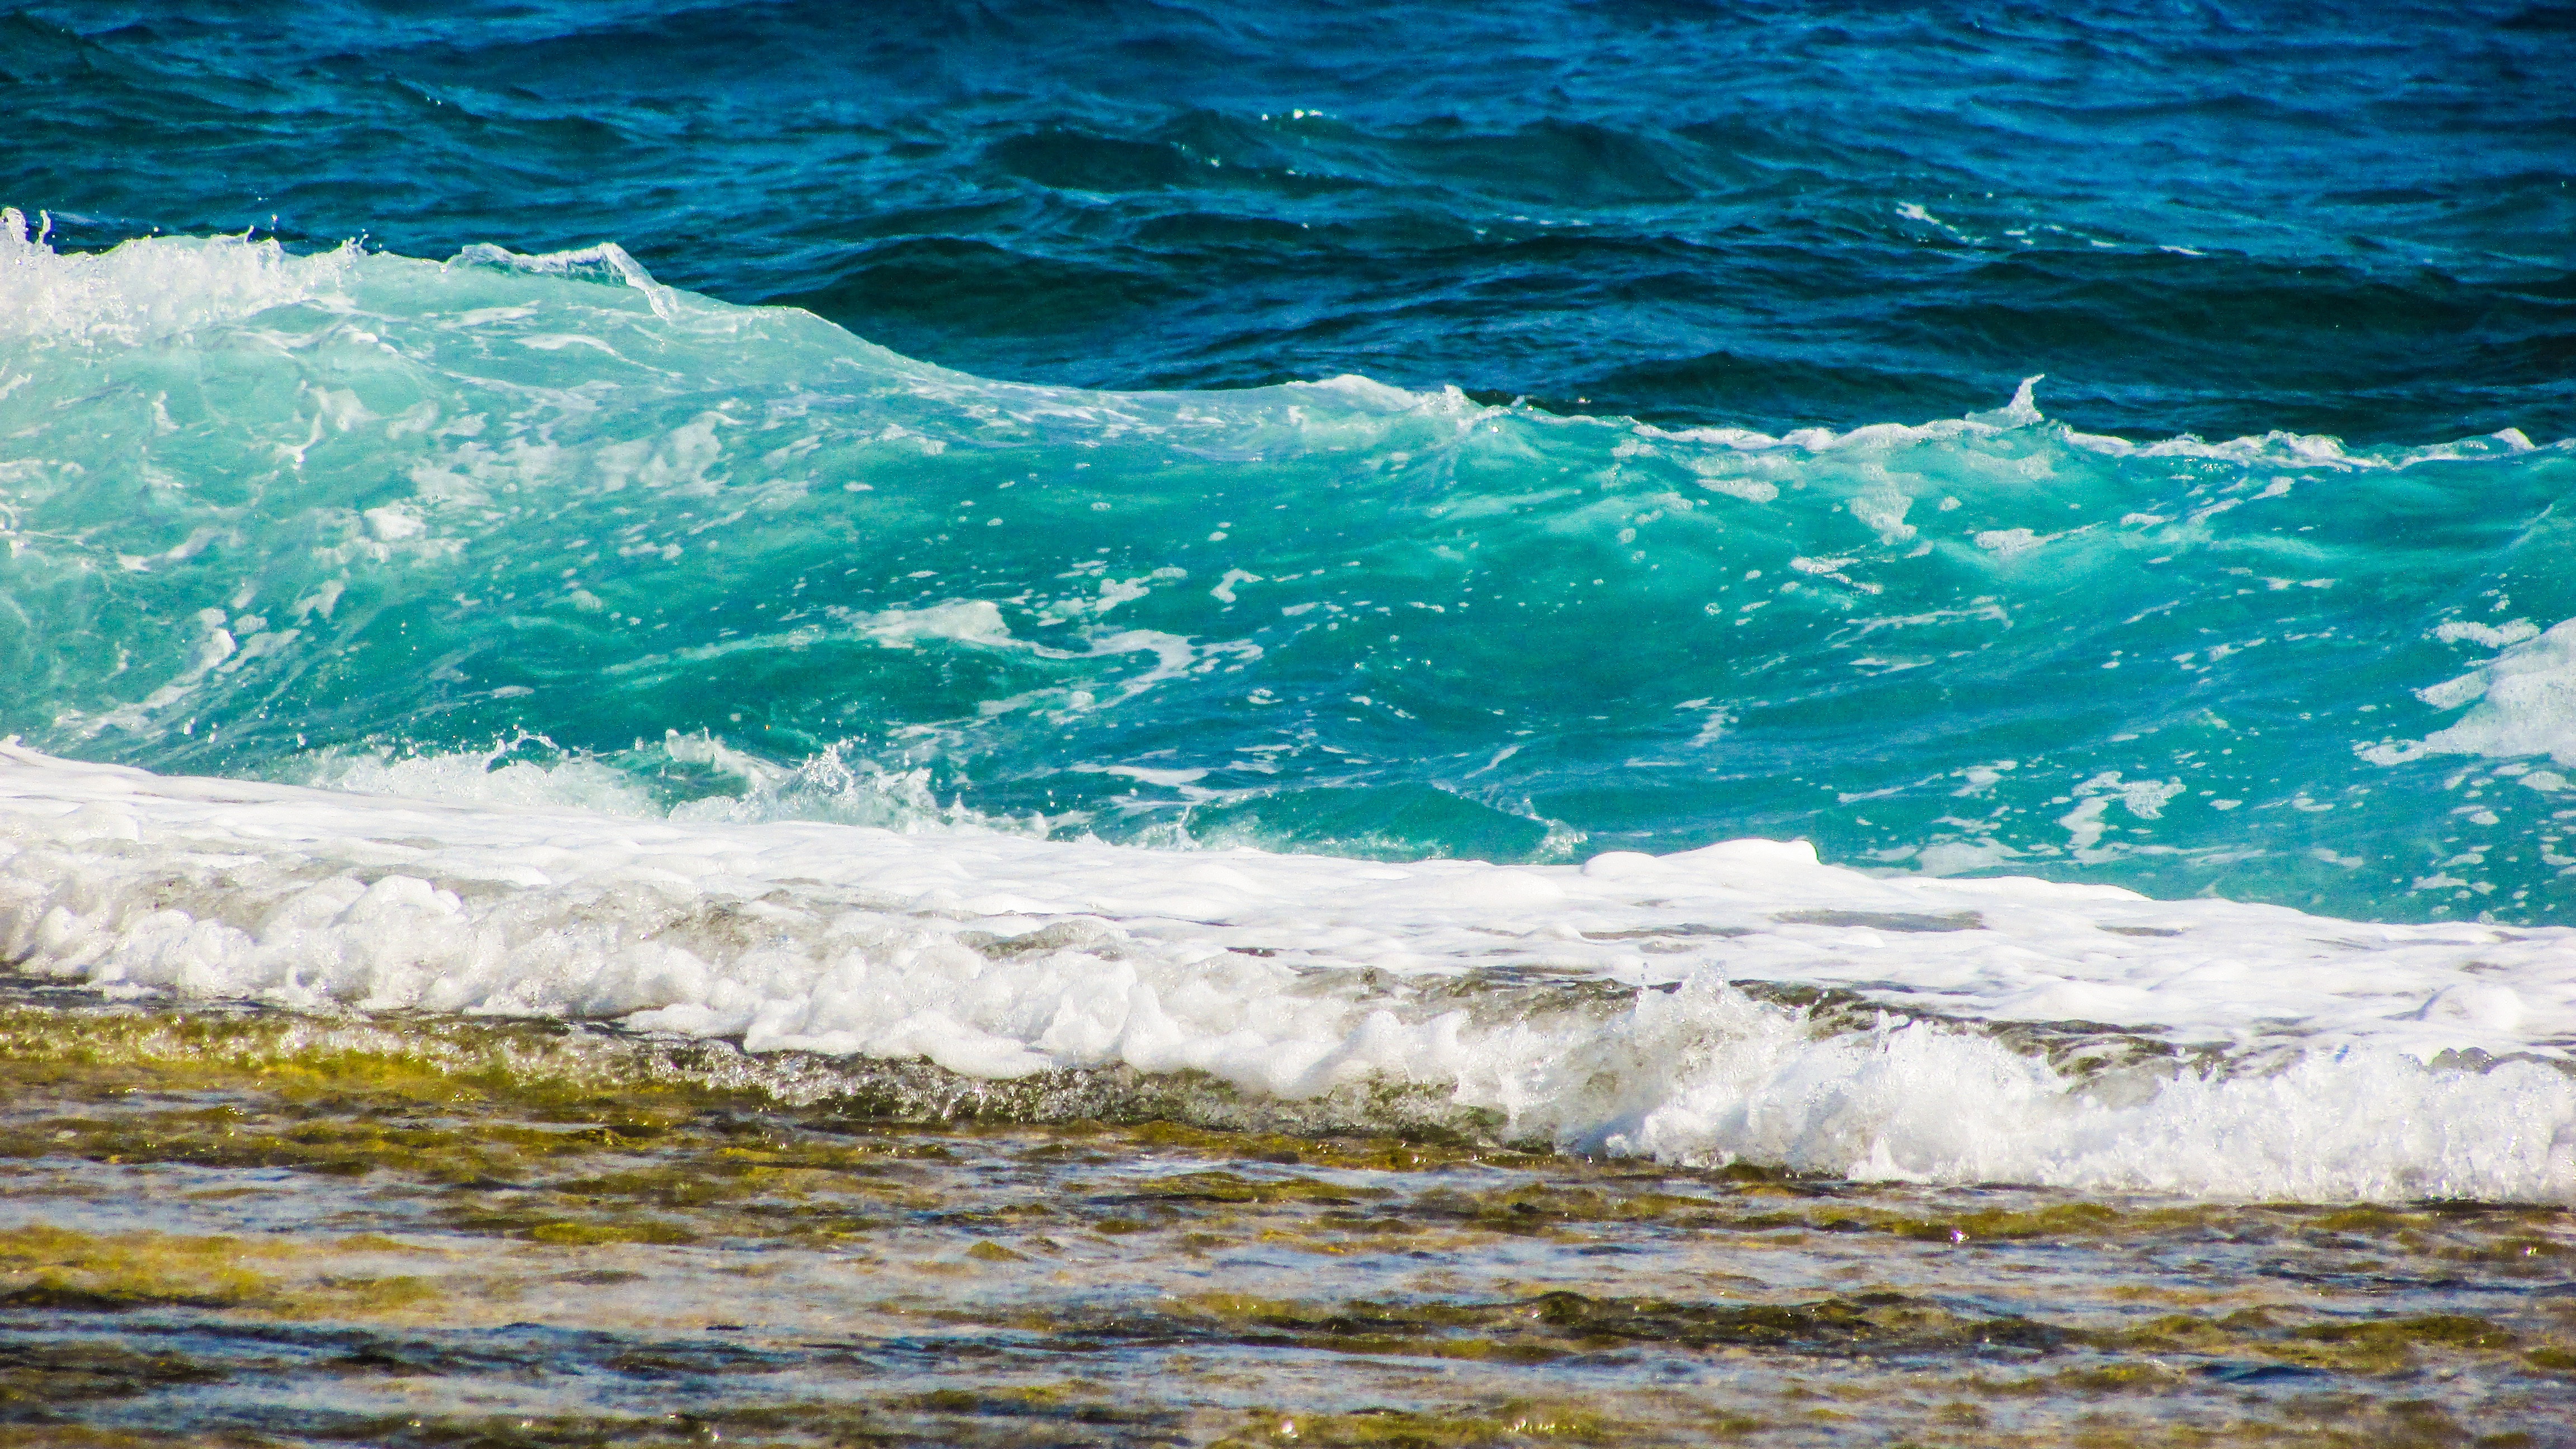
beach, sea, coast, nature, ocean, shore, wave, foam, spray, rapid, smashing, wind wave